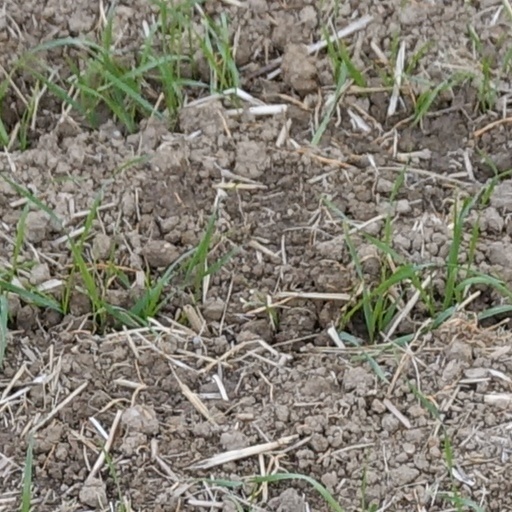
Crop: wheat